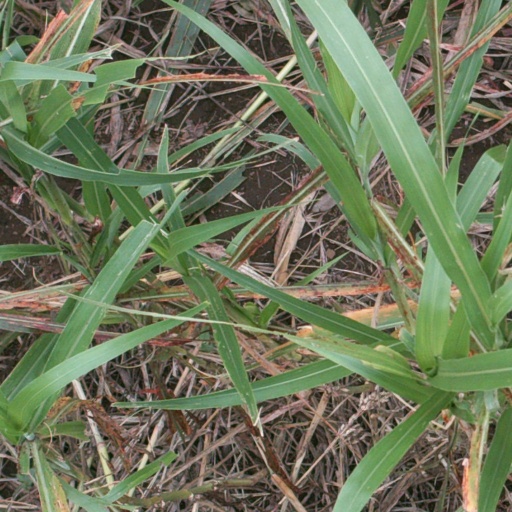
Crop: sorghum